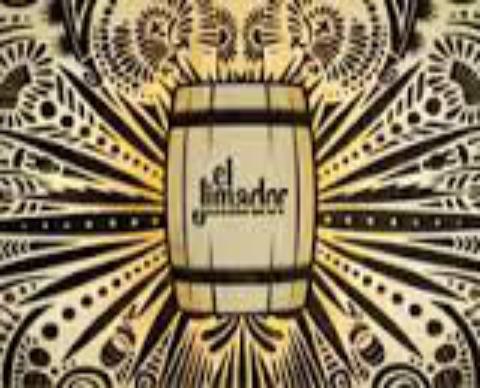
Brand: El Jimador
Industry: Food